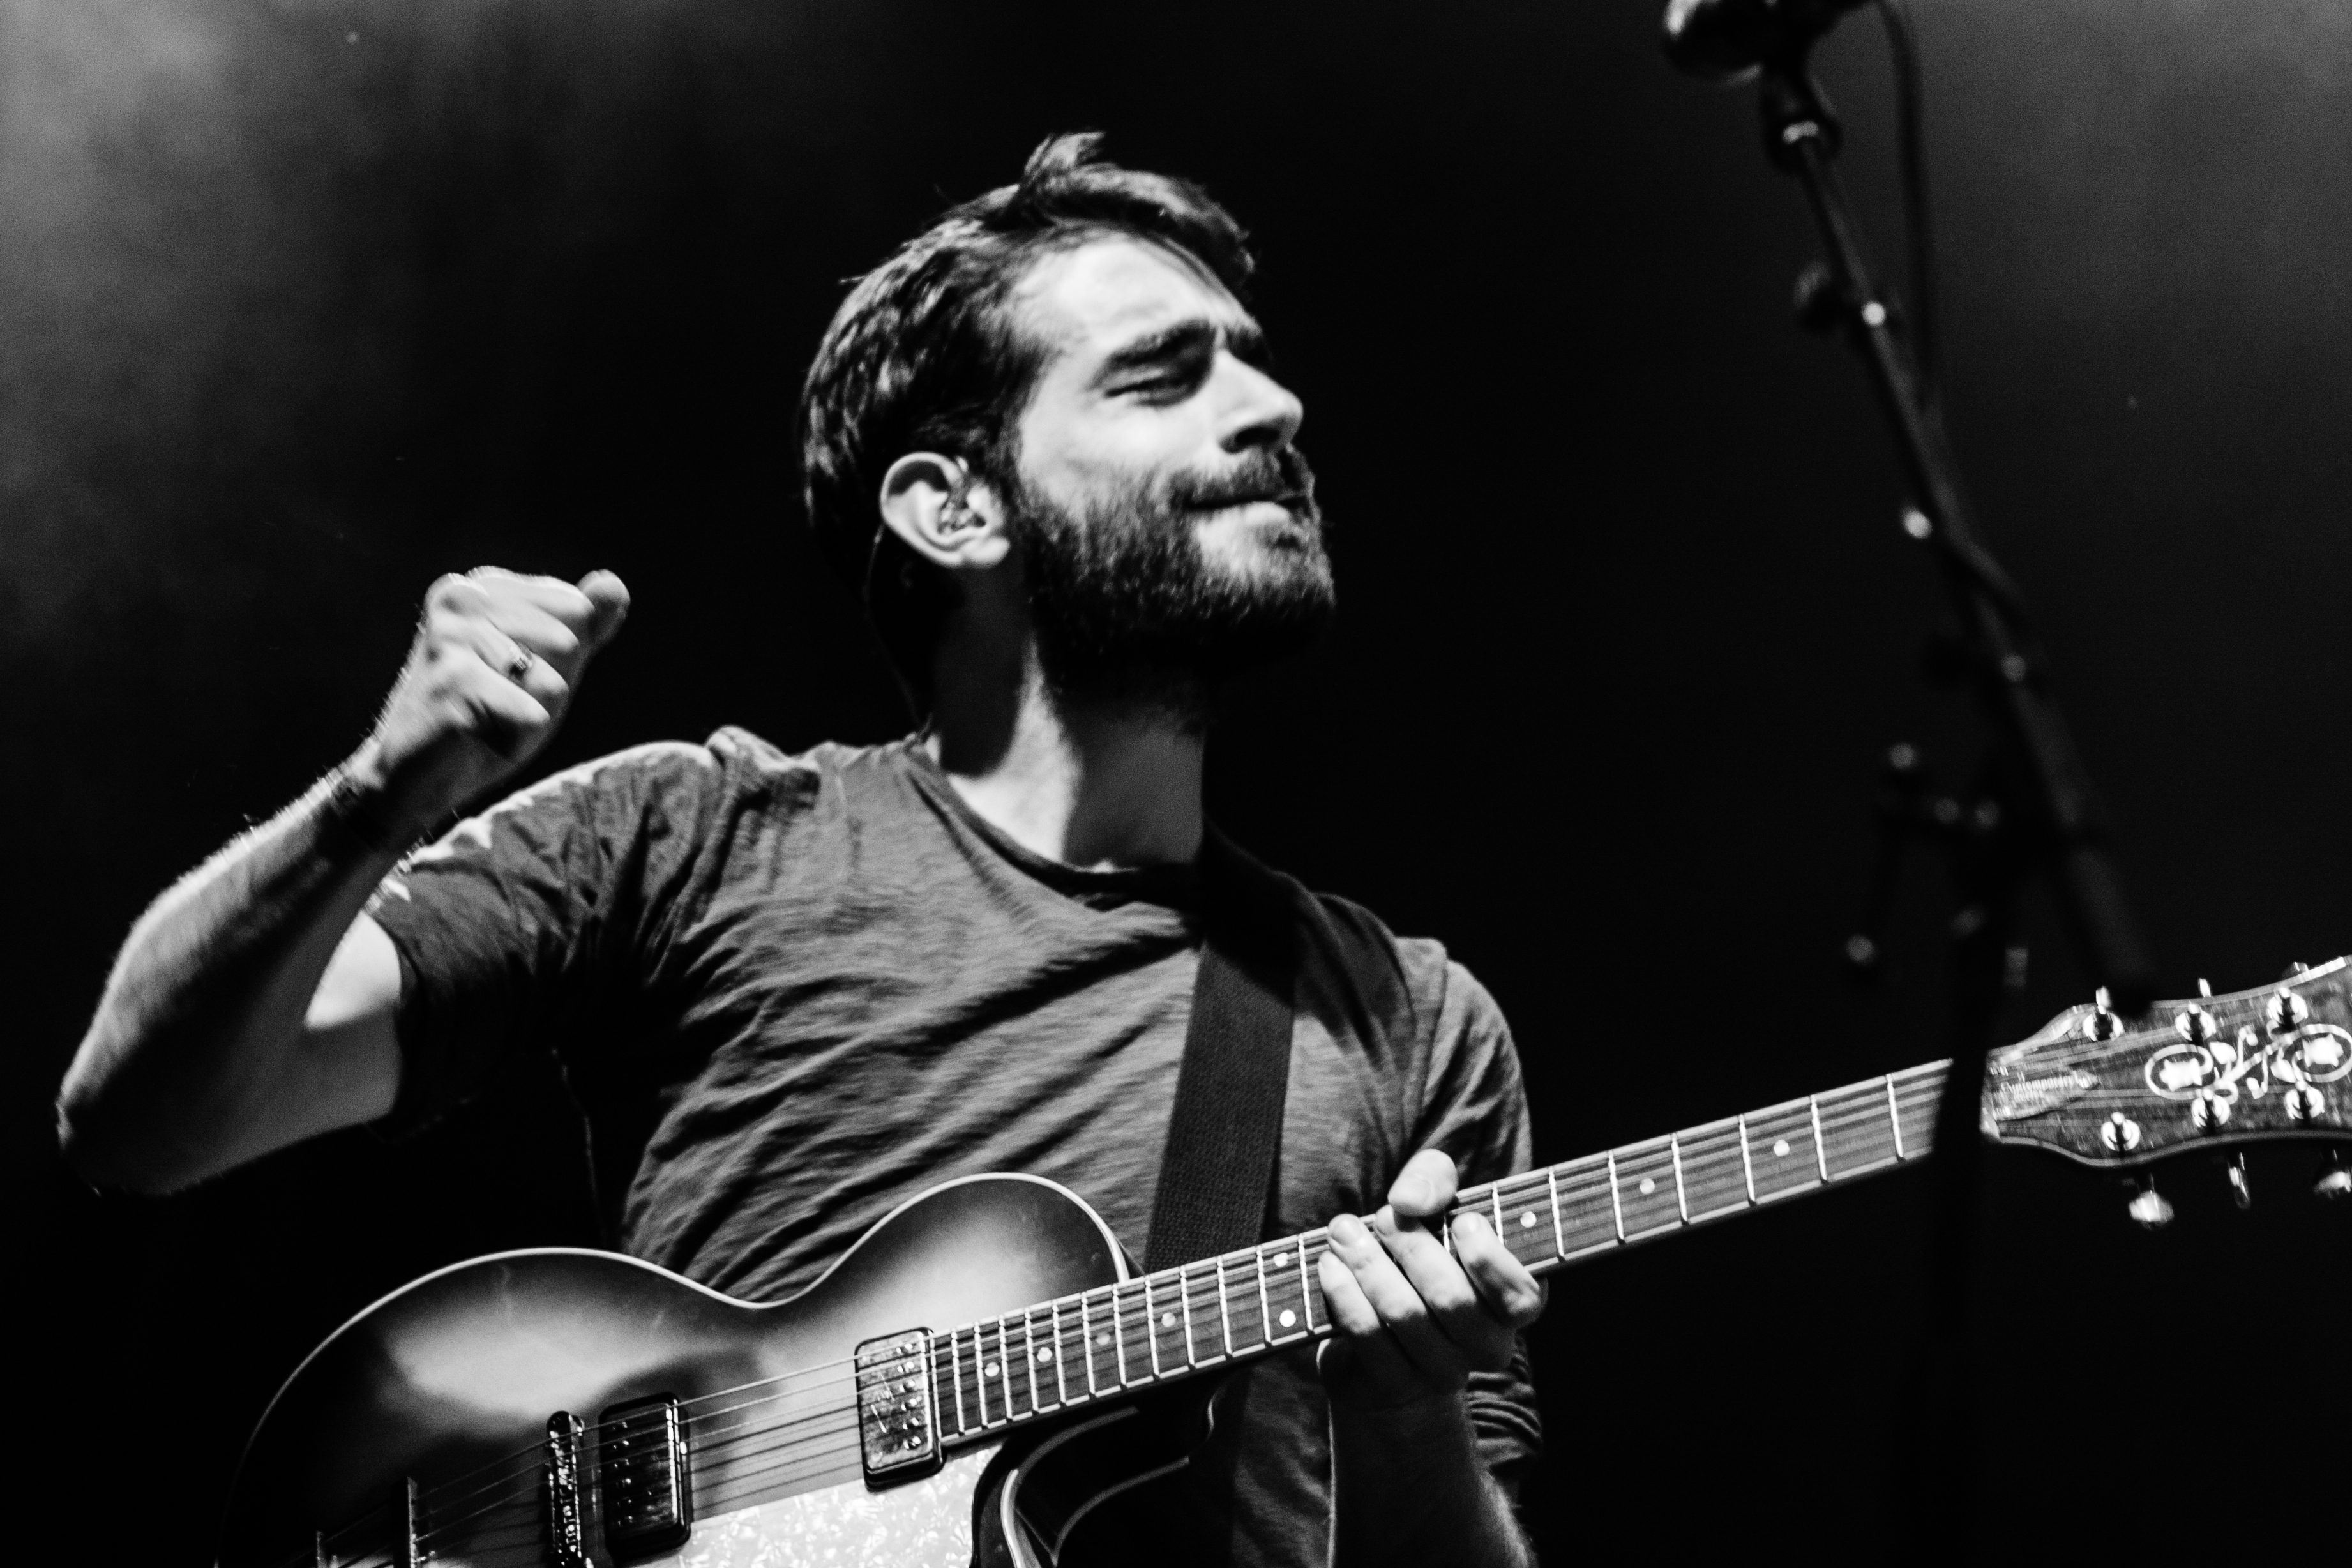
music, black and white, guitar, run, concert, live, canon, musician, black, monochrome, festival, 40d, gig, stage, brussels, 2012, bsf, pony, ponyponyrunrun, brusselssummerfestival, performance, bassist, singing, guitarist, drums, bass guitar, entertainment, performing arts, singer songwriter, rock concert, monochrome photography, string instrument, plucked string instruments